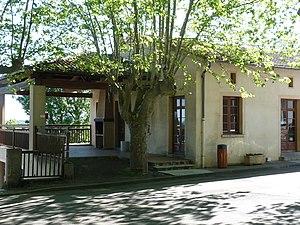
Salle des fêtes, Aigrefeuille, Haute-Garonne, France
Aigrefeuille est une commune française située dans le département de la Haute-Garonne en région Occitanie.